Louis Gayant

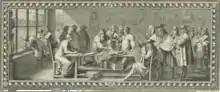
Louis Gayant (centre) performing a dissection for the French Academy of Sciences

He was born at Clermont-en-Beauvaisis, and became a leading anatomist, but remained unpublished. He is given credit in the discovery by Jean Pecquet of the Cisterna chyli.